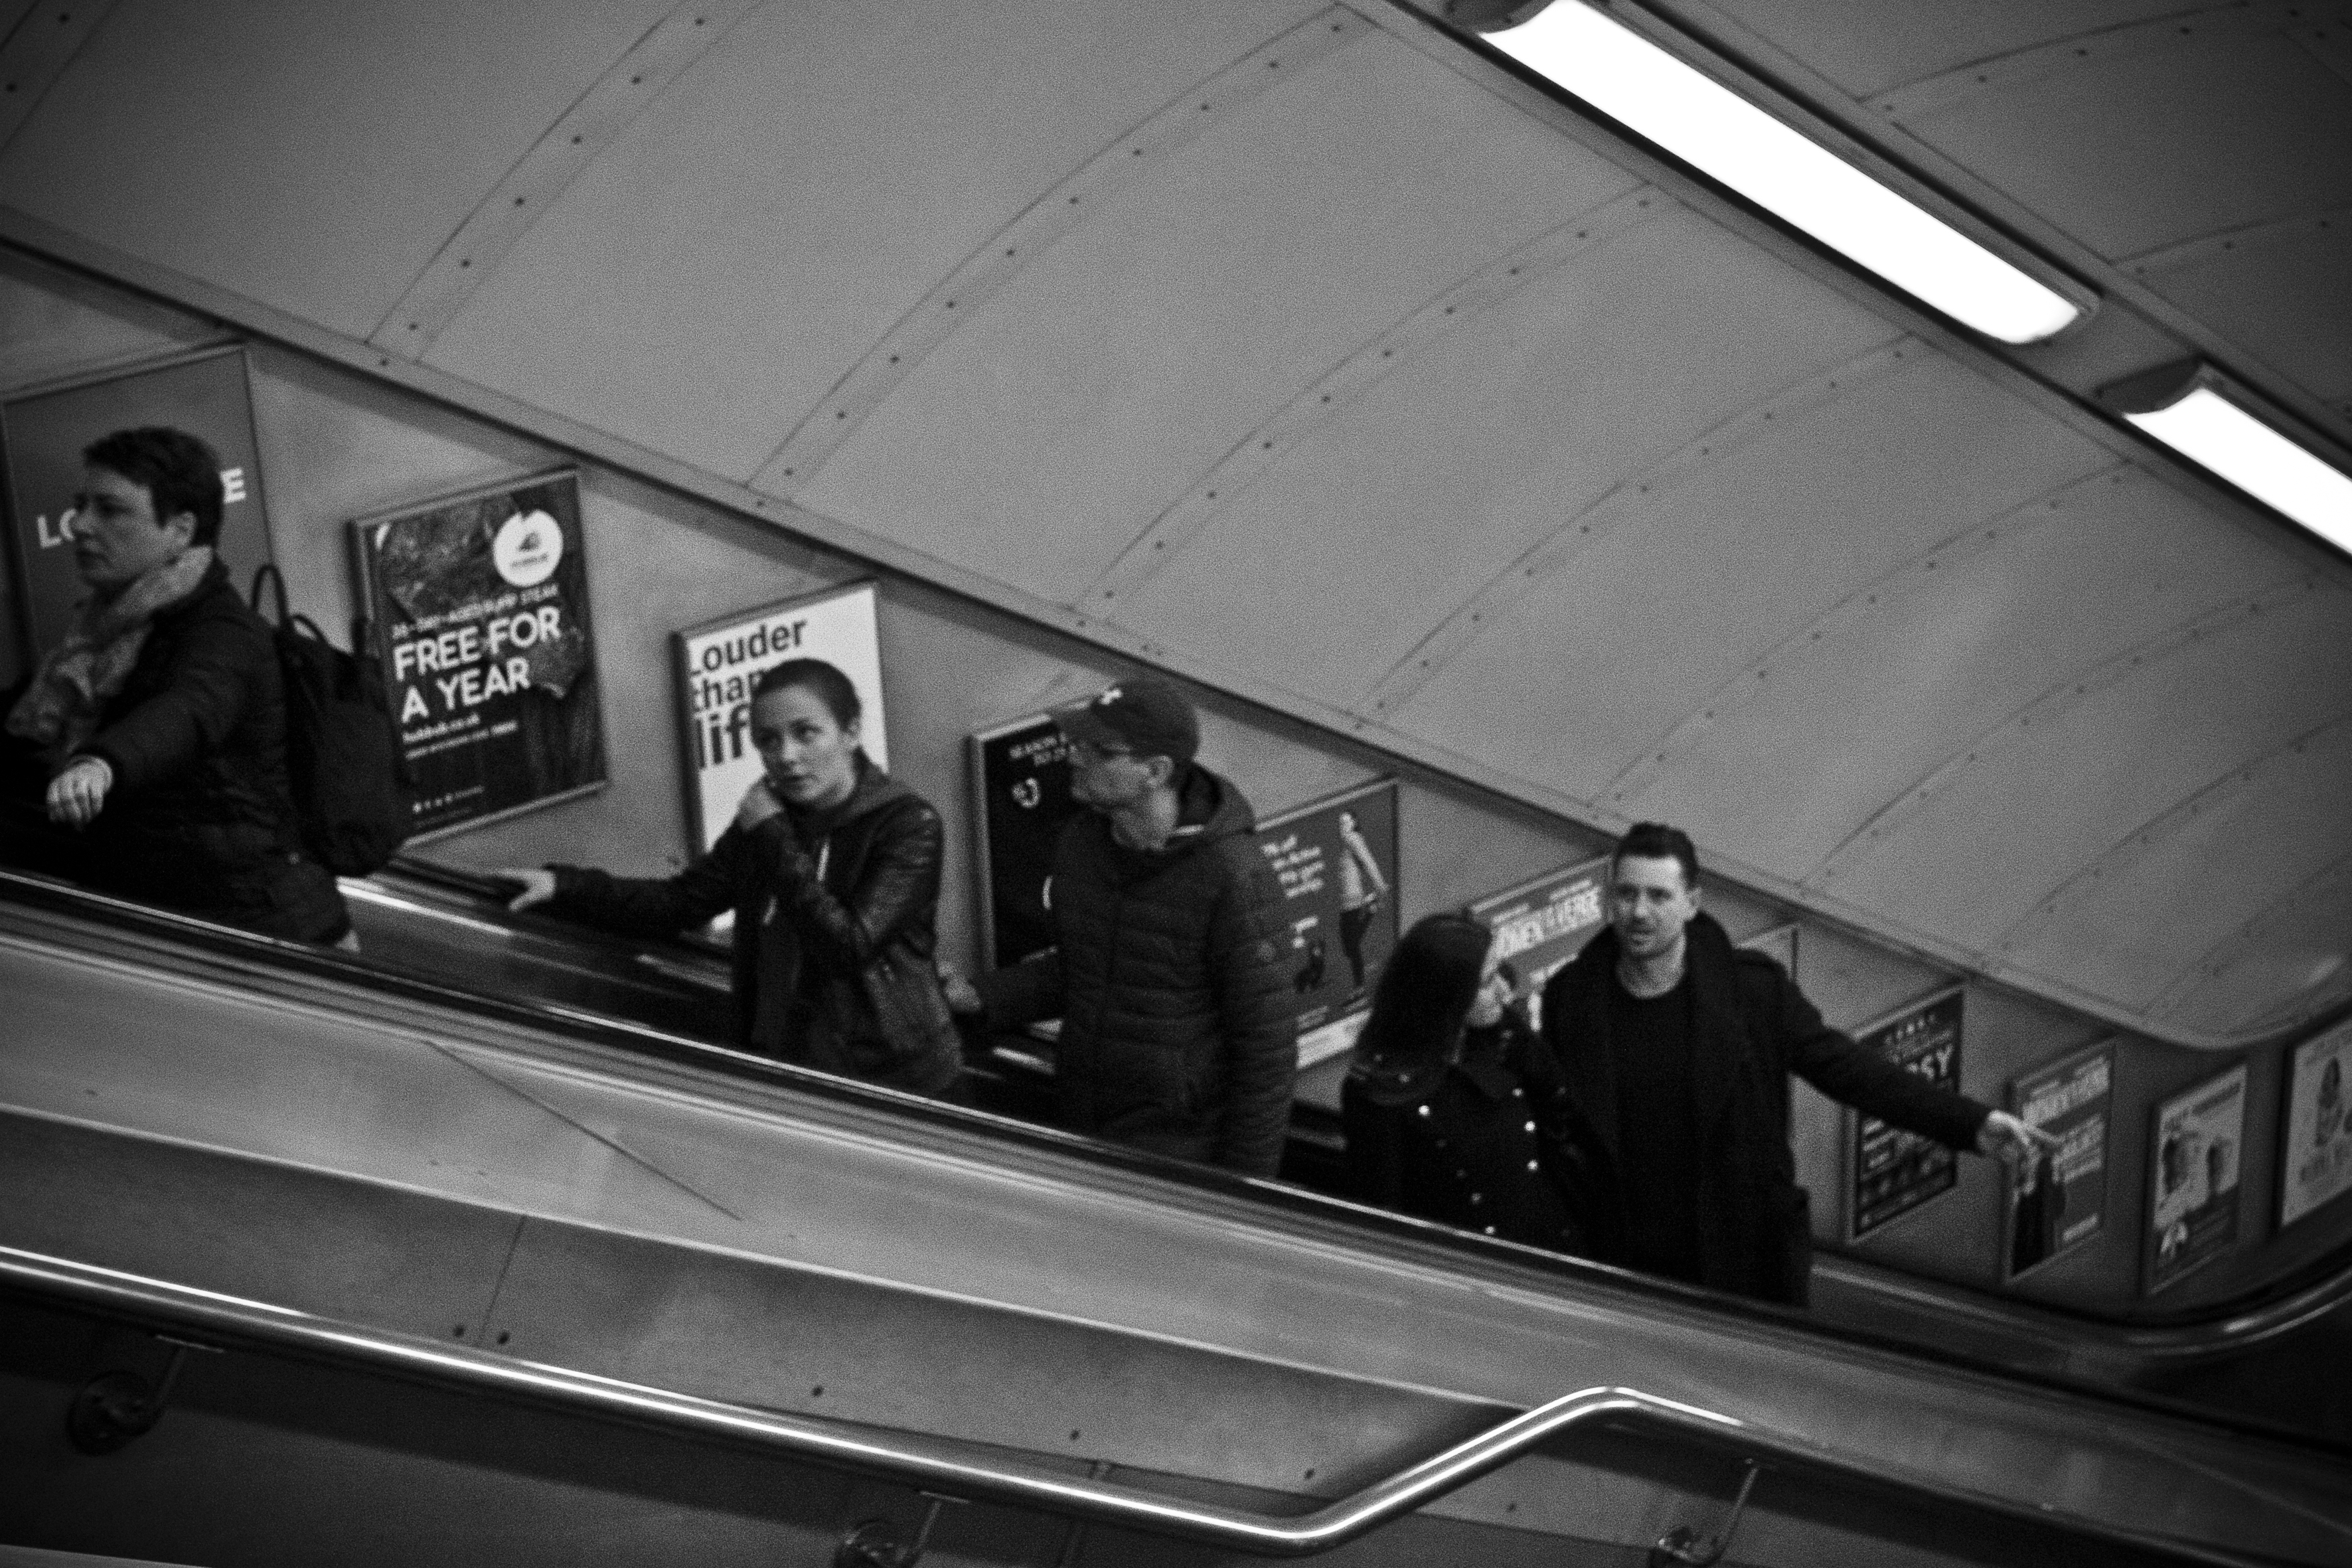
black and white, street, photography, urban, travel, transport, fujifilm, vehicle, market, black, monochrome, public transport, uk, england, bw, blackandwhite, blackwhite, london, ngc, noiretblanc, fuji, fujixt1, fujix, monochrome photography